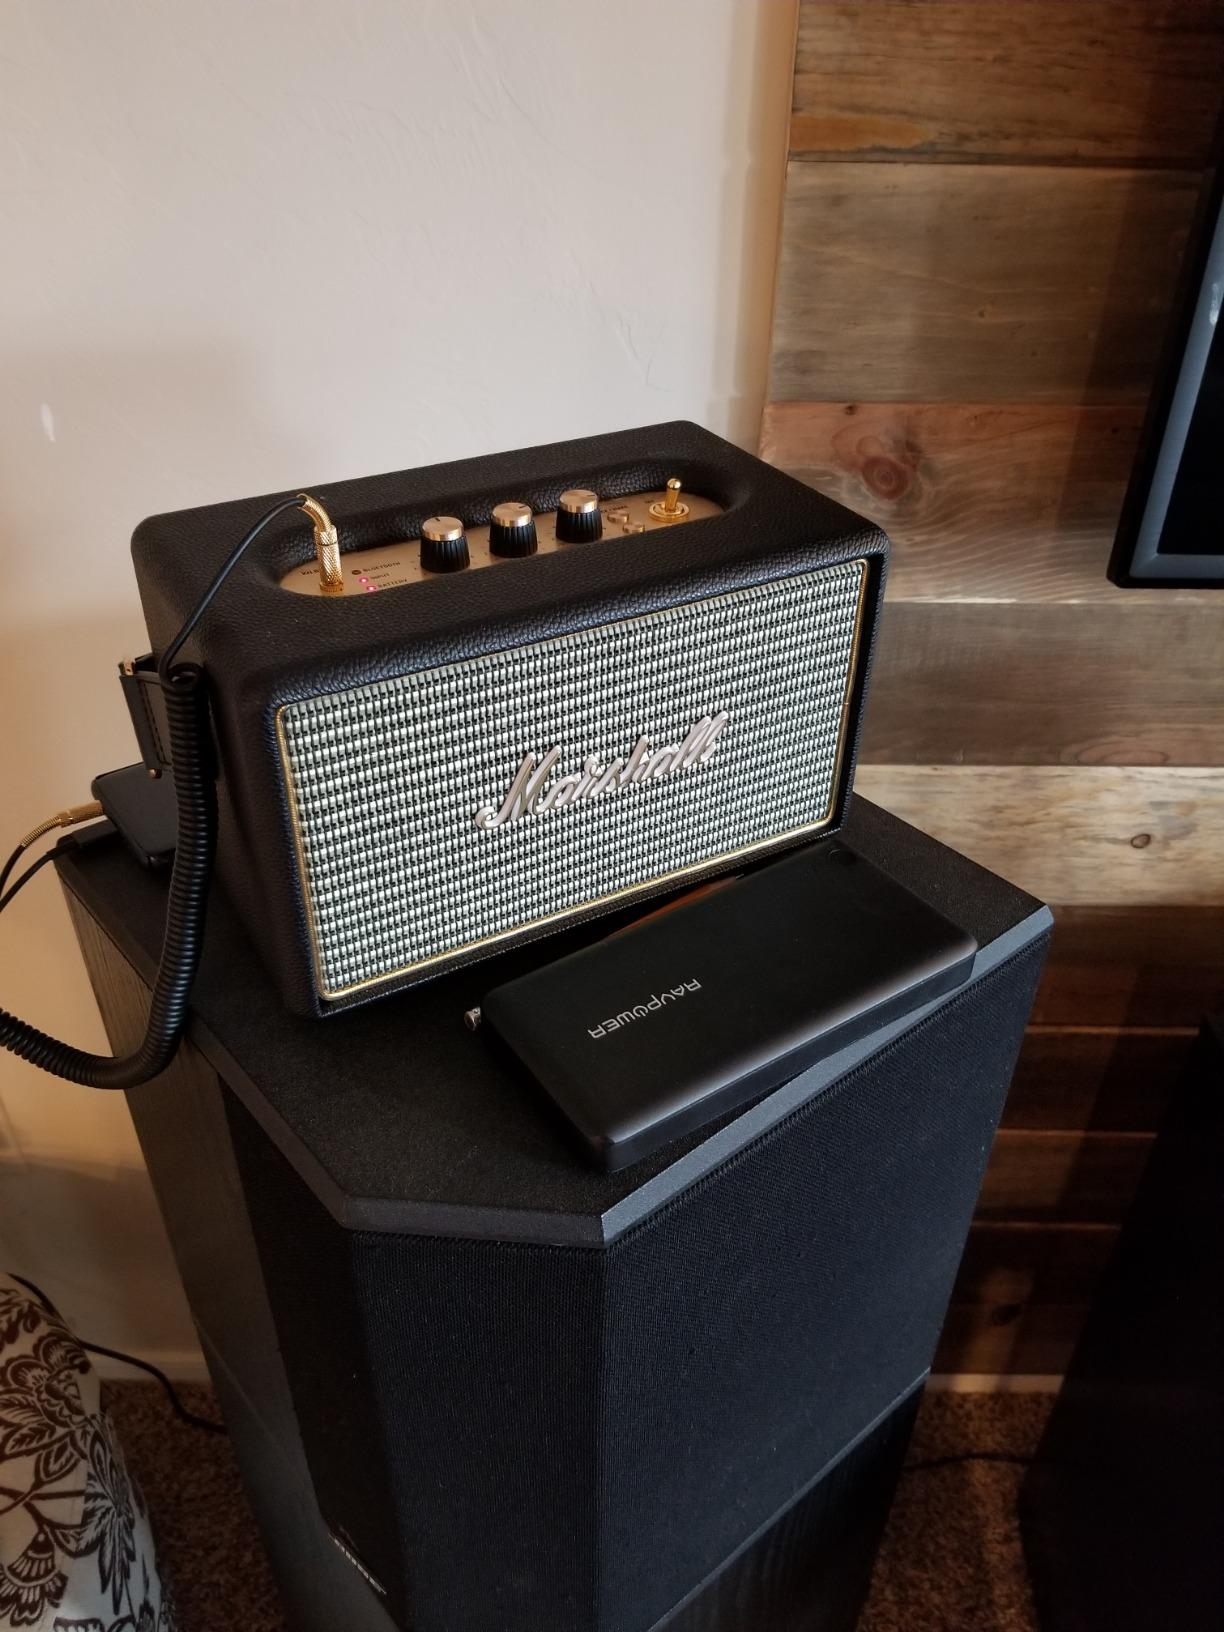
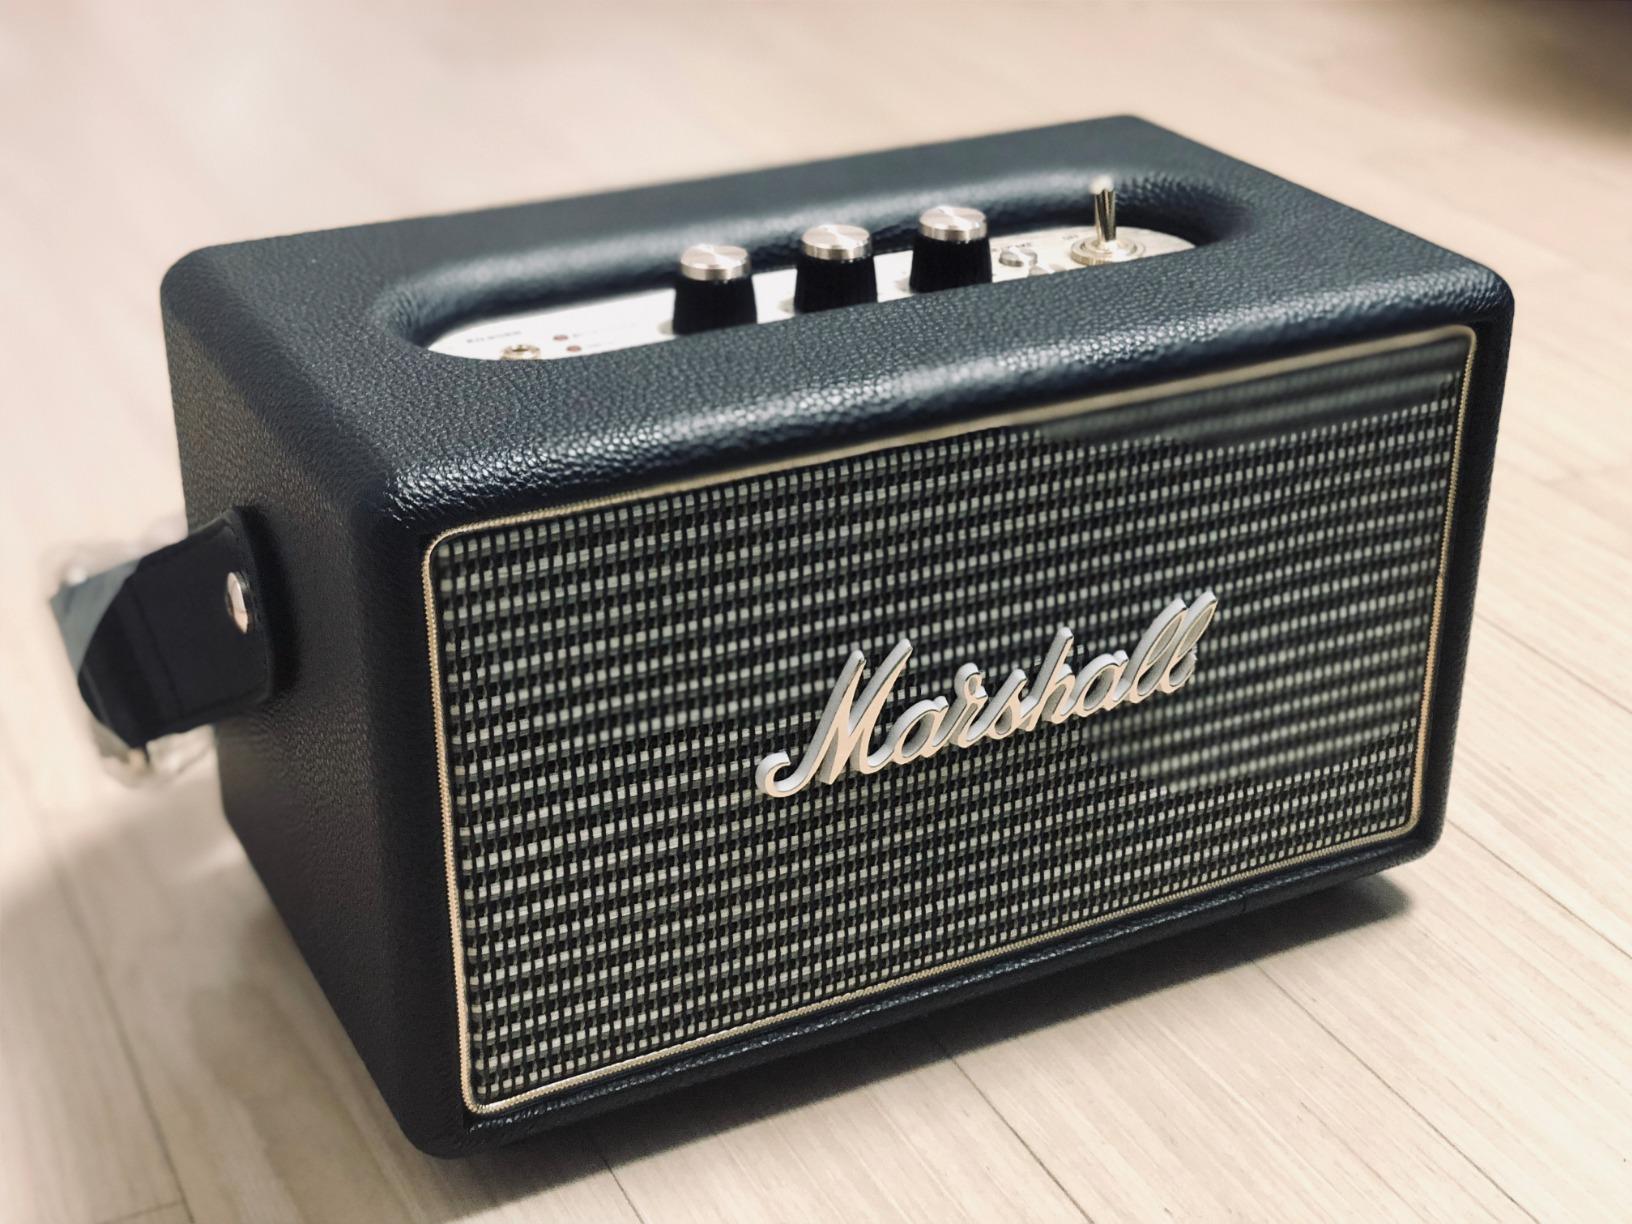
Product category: speaker
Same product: yes